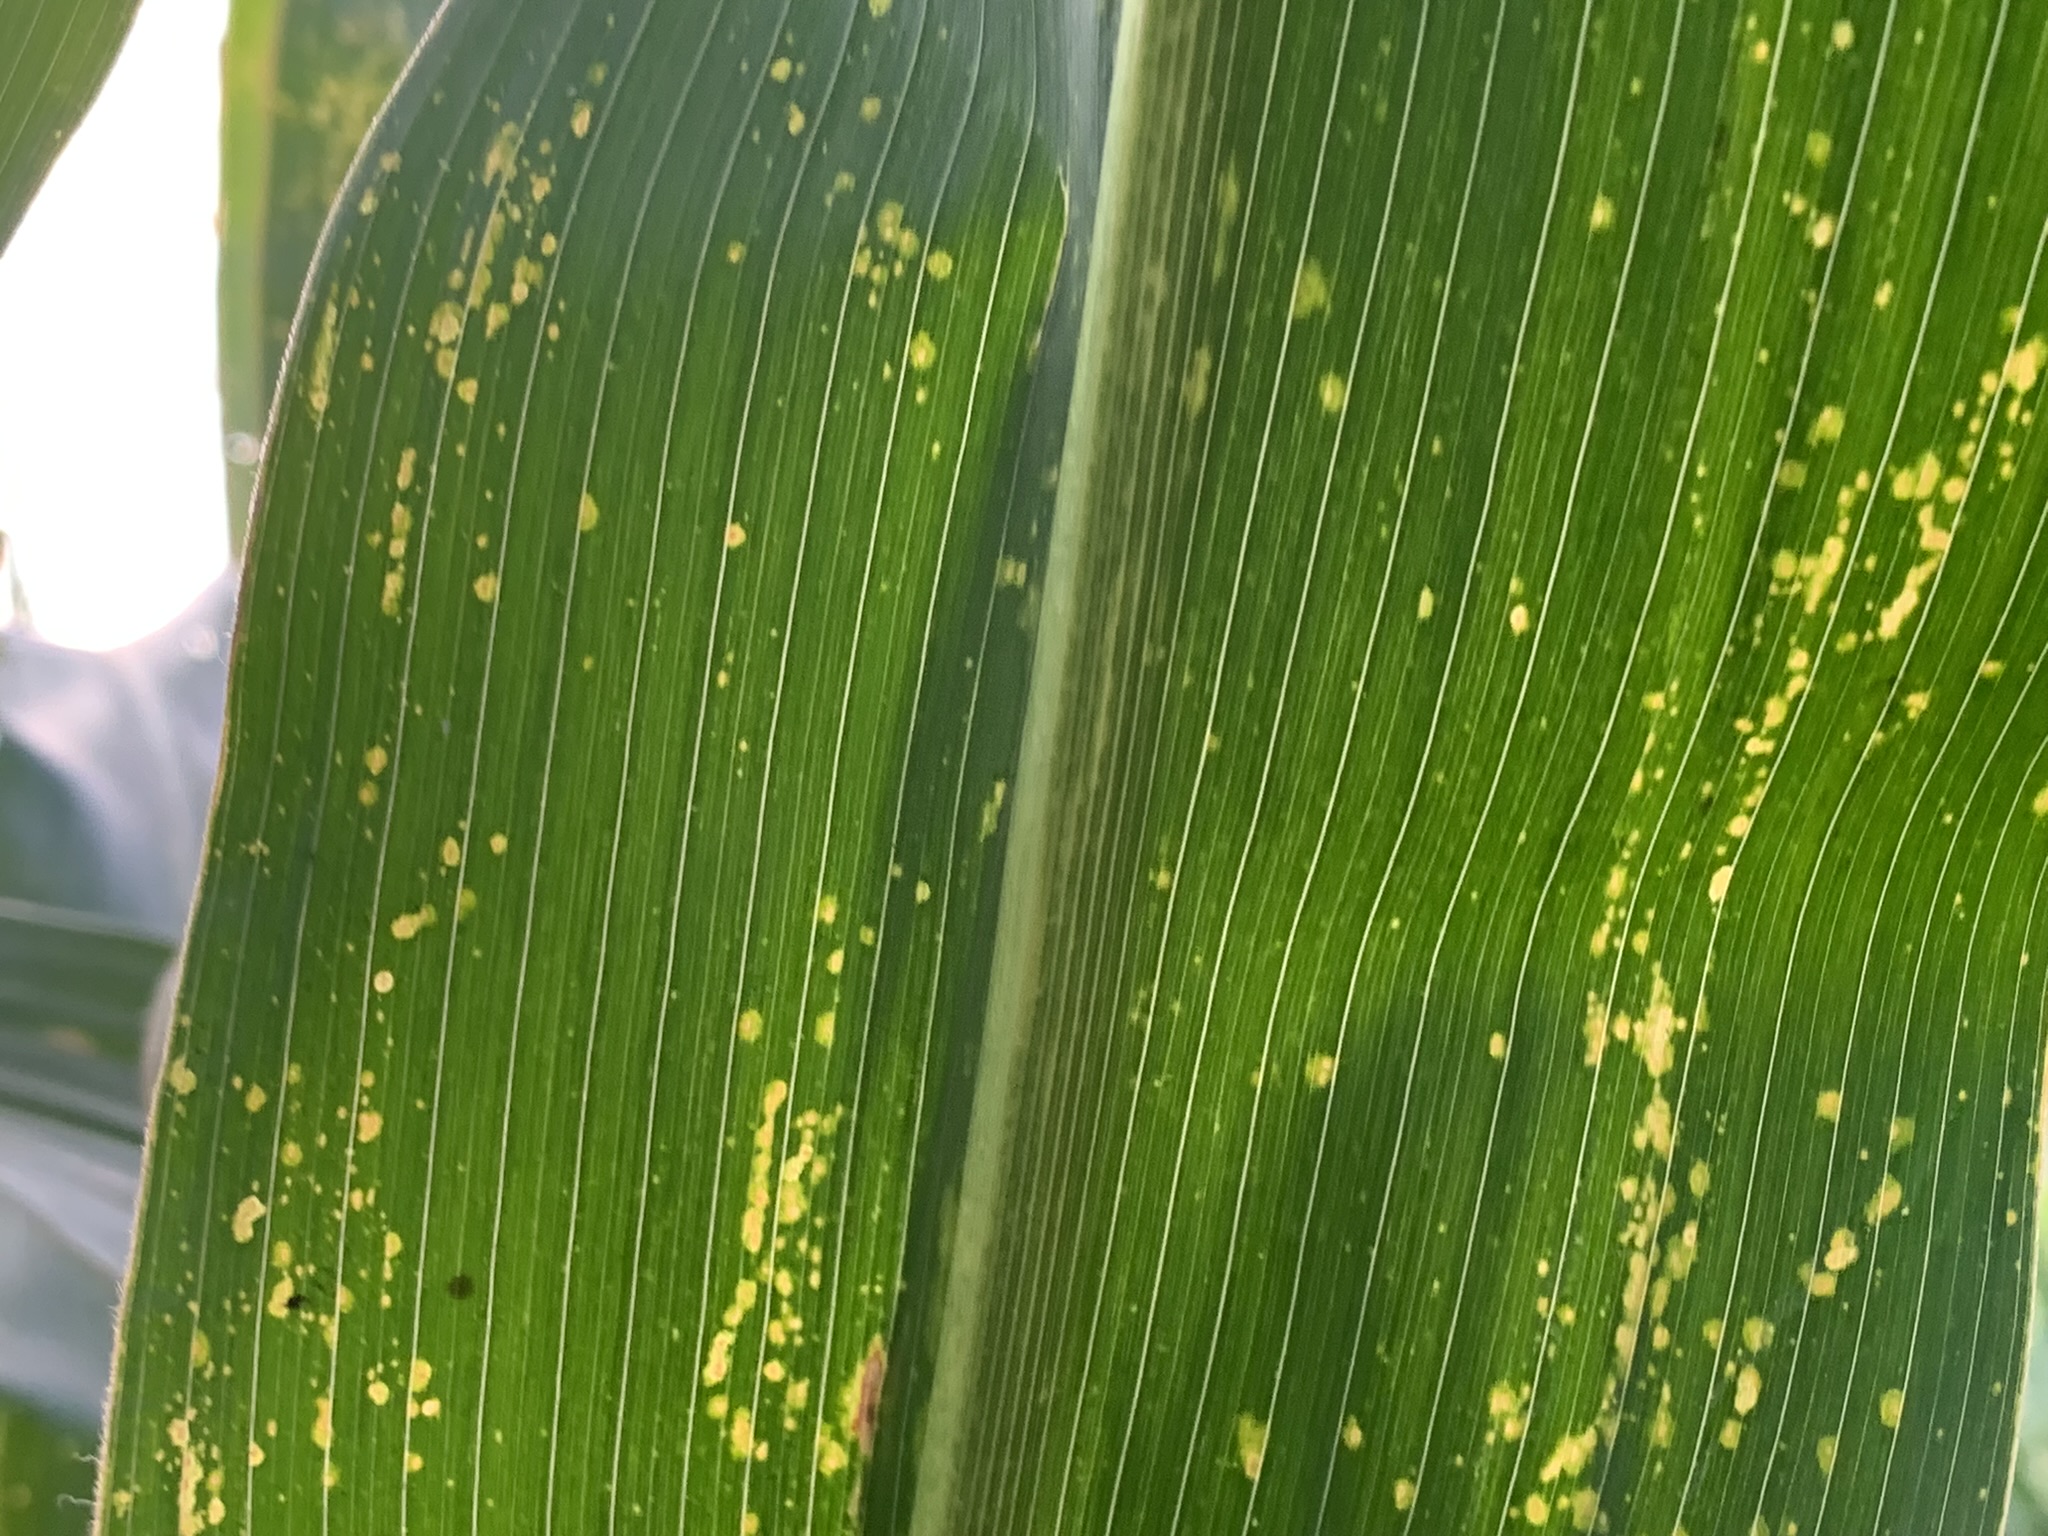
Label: MLN